History of Vienna

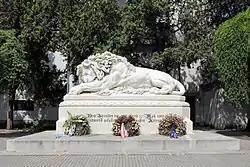
The "Lion of Aspern" is a monument to the fallen Austrian soldiers of the Napoleonic Wars

In 1529, Vienna was besieged by the Ottoman Turks for the first time (the First Turkish Siege), although unsuccessfully. The city, protected by medieval walls, only barely withstood the attacks, until epidemics and an early winter forced the Turks to retreat. The siege had shown that new fortifications were needed. Following plans by Sebastian Schrantz, Vienna was expanded to a fortress in 1548. The city was furnished with eleven bastions and surrounded by a moat. A glacis was created around Vienna, a broad strip without any buildings, which allowed defenders to fire freely. These fortifications, which accounted for the major part of building activities well into the 17th century, became decisive in the Second Turkish Siege of 1683, as they allowed the city to maintain itself for two months, until the Turkish army was defeated by the army led by the Polish King John III Sobieski. This was the turning point in the Turkish Wars, as the Ottoman Empire was pushed back more and more during the following decades.